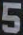
Number: 5